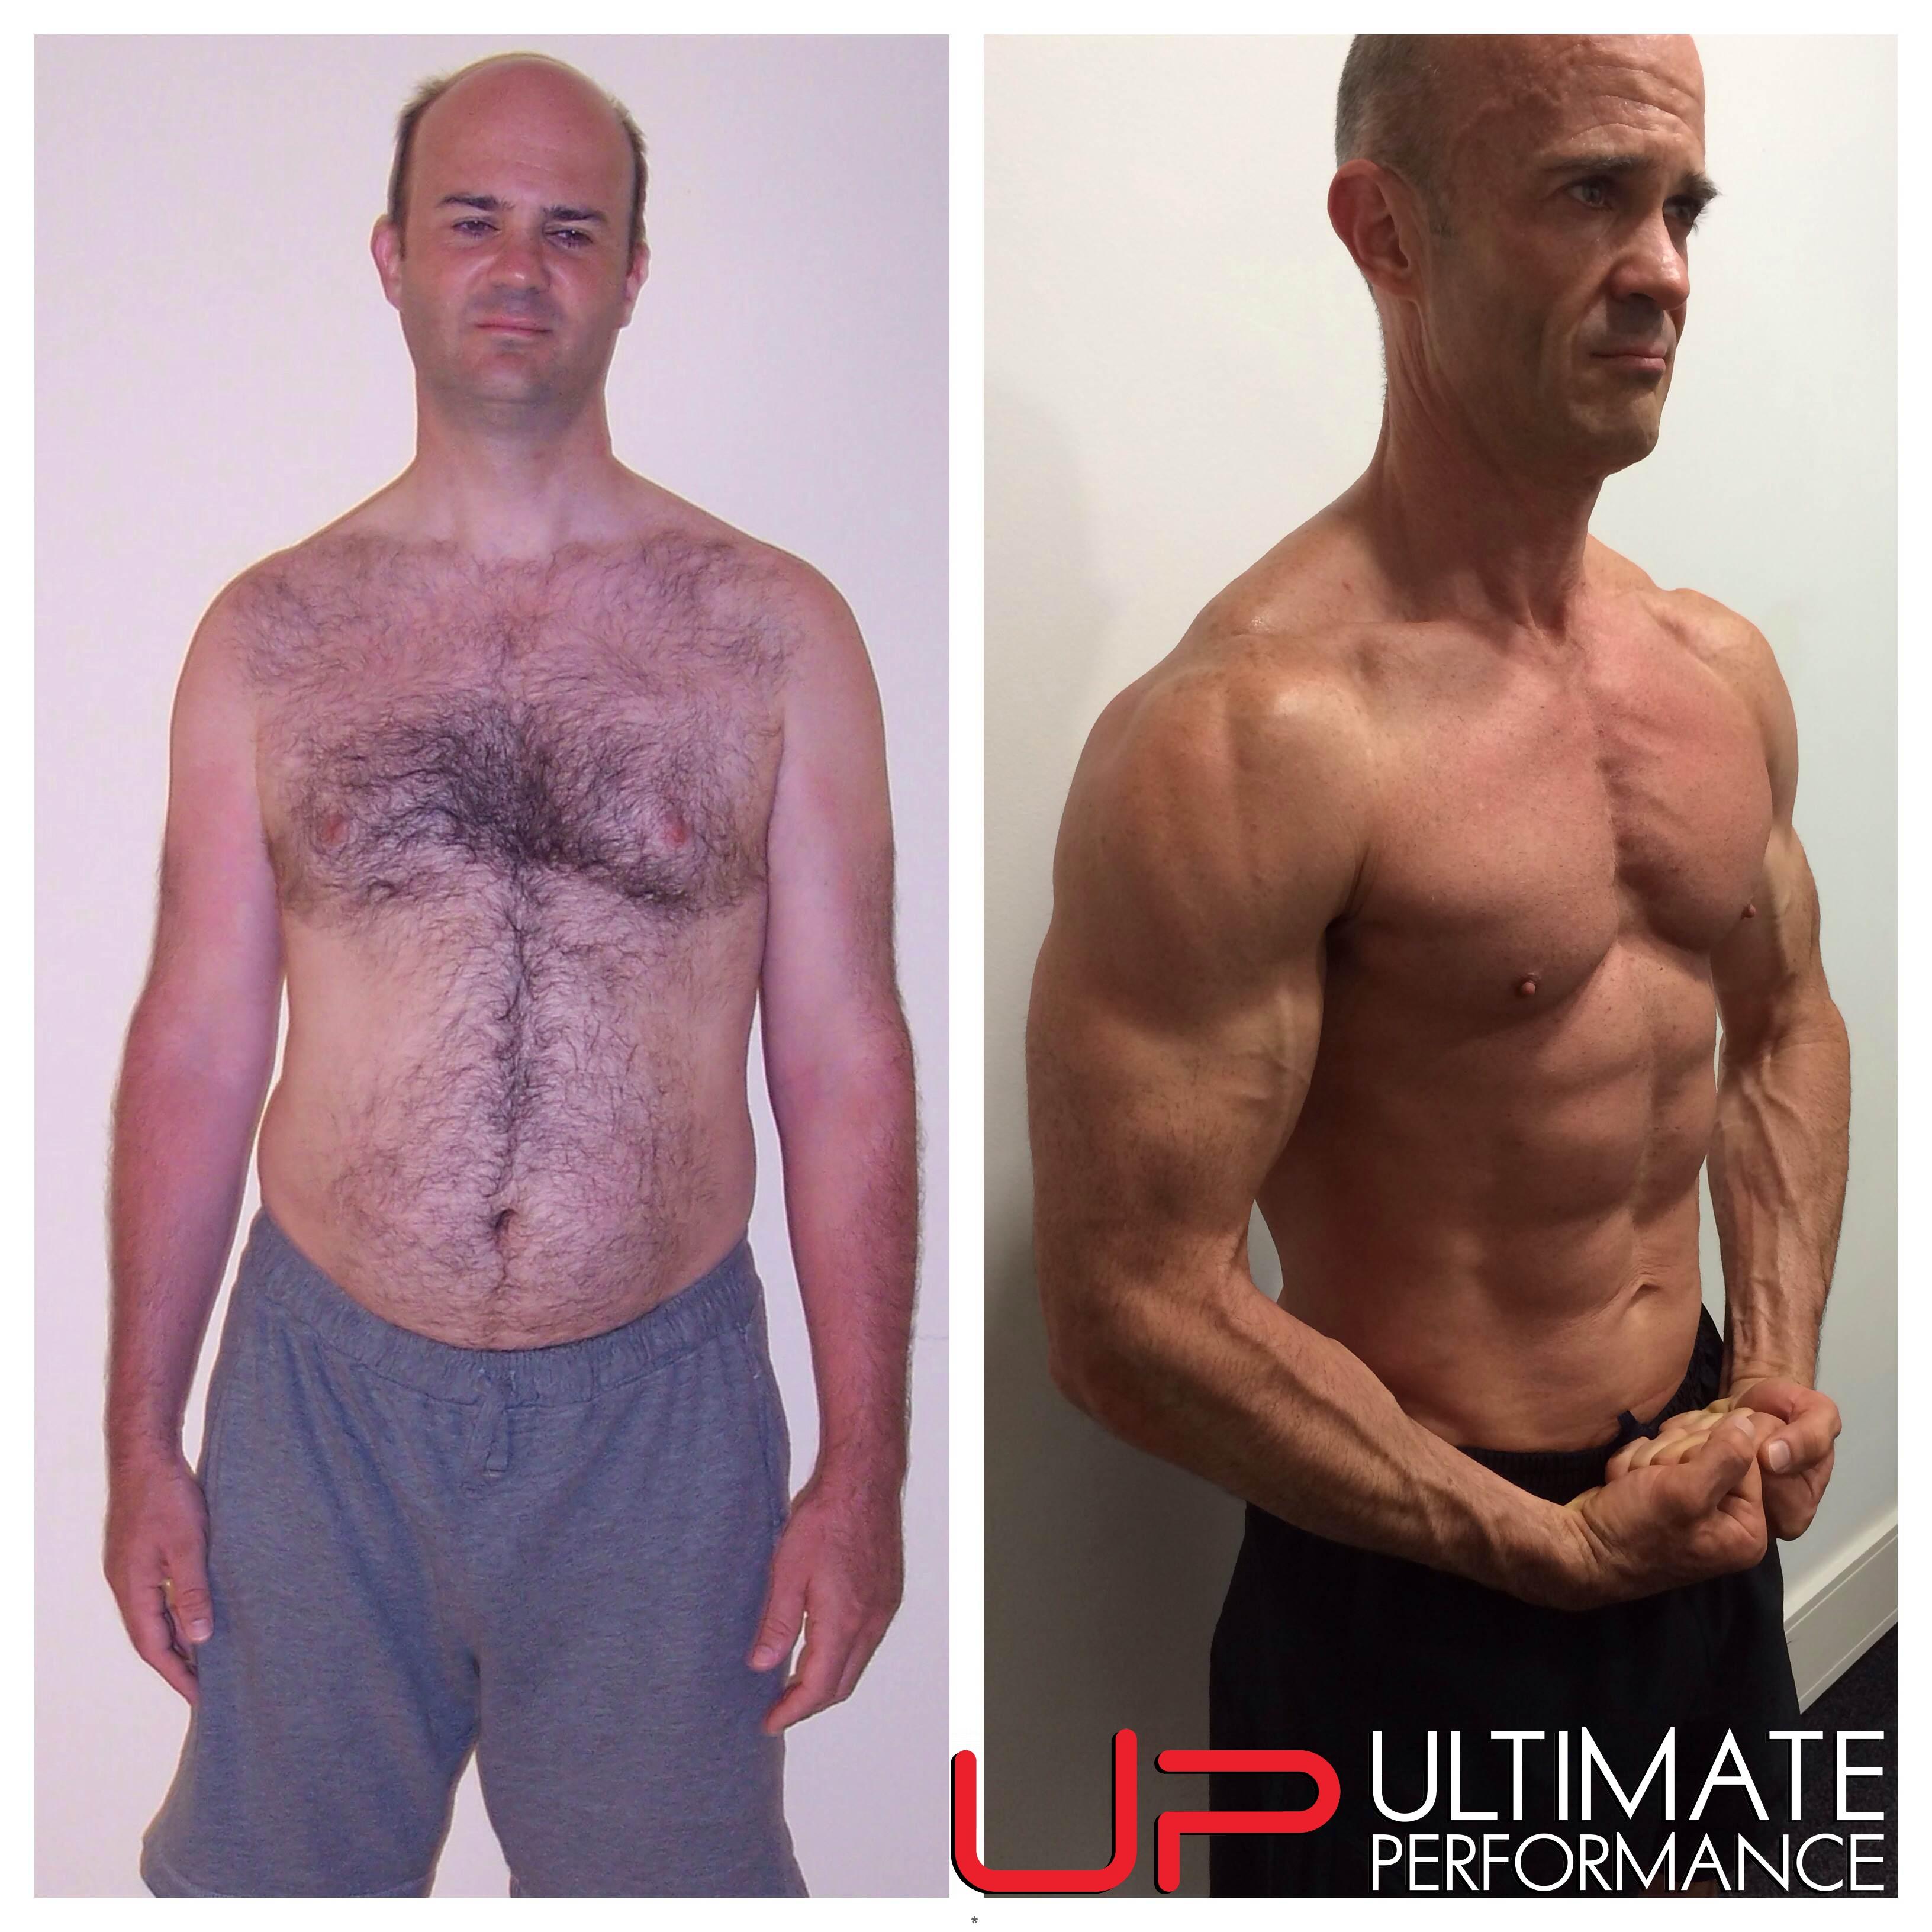
Gender: men